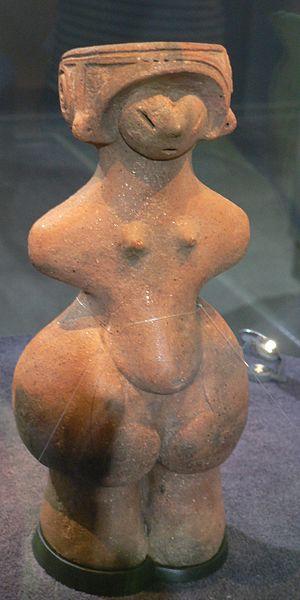
«
Un trésor national est, au Japon, un bien culturel important d'une valeur exceptionnelle et de portée universelle appartenant au patrimoine culturel matériel de la nation. Depuis 1950, le ministère de l'Éducation, de la Culture, des Sports, des Sciences et de la Technologie dispose de l'arsenal législatif nécessaire pour inventorier et classer les biens culturels du pays, et mettre en œuvre les mesures appropriées pour leur protection et conservation.
La Vénus de Jōmon, aussi appelée « Vénus Tanabatake », est une figurine de terre cuite du milieu de la période Jōmon, découverte en 1986 à Chino dans la préfecture de Nagano et classée trésor national du Japon depuis 1995.
La céramique Jōmon est un type de céramique réalisée durant la période Jōmon de l'histoire du Japon. Le terme « Jōmon » caractérise cette période par une céramique typique à décor par impression de cordes, ou décor cordé, qui a été découvert en 1877 par l'archéologue américain Edward Sylvester Morse. Depuis cette première découverte les traits spécifiques à la période ont pu être établis, la chronologie précisée grâce à de très nombreuses fouilles dispersées sur tout le territoire et avec l'engagement de la population. Sur cette très longue période une multitude de formes et de procédés décoratifs ont été produites dans les îles du Japon, avec des différences souvent très importantes, ou moins entre Nord et Sud.